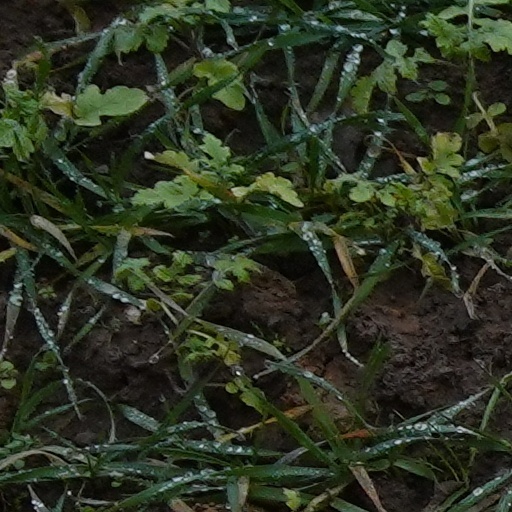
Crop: wheat